Sombai

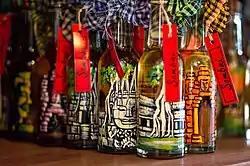
Bottles of Sombai liqueur with hand-painted images of Angkor temples

The Sombai liqueurs were created in 2012 initially from rice wine by the Mauritian Joëlle Jean-Louis and her husband Lionel Maitrepierre drawing inspiration from the Cambodian traditional infused rice wine "sraa tram". The Sombai bottles are hand-painted. There are 10 different flavours which are always a combination of 2 fruits or spices.